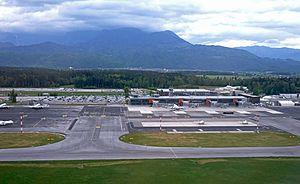
L'aéroport Jože Pučnik de Ljubljana, parfois nommé aéroport de Brnik, est un aéroport international localisé en Slovénie à environ 26 km au nord de la capitale Ljubljana près de la localité de Brnik. Le plus grand aéroport du pays tire son nom de l’homme politique slovène Jože Pučnik.